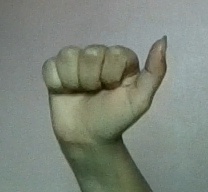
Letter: dhad